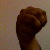
The image shows a hand gesture representing the letter 'M' in Indian Sign Language.